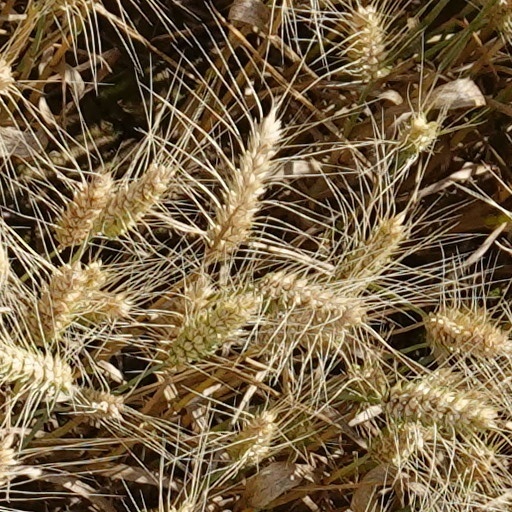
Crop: wheat